Genital modification and mutilation

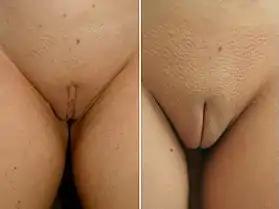
Clitoral hood reduction

Clitoral hood reduction is a form of hoodplasty. When performed with the consent of the adult individual, it can be considered an elective plastic surgery procedure for reducing the size and the area of the clitoral hood (prepuce) in order to further expose the glans of the clitoris; the therapeutic goal is thought to improve the sexual functioning of the woman, and the aesthetic appeal of her vulva. The reduction of the clitoral prepuce tissues usually is a sub-ordinate surgery within a labiaplasty procedure for reducing the labia minora; and occasionally within a vaginoplasty procedure. When these procedures are performed on individuals without their consent, they are considered a form of female genital mutilation.